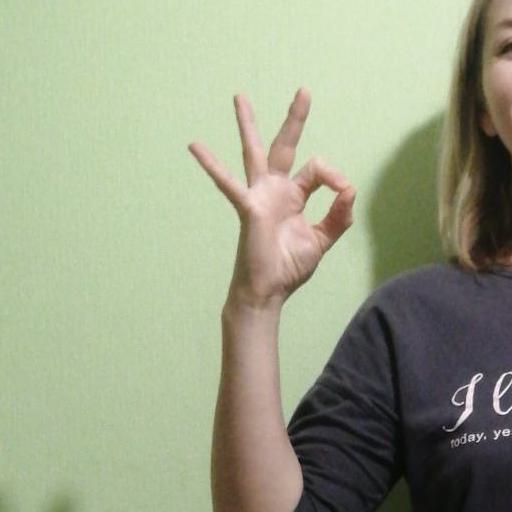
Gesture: ok